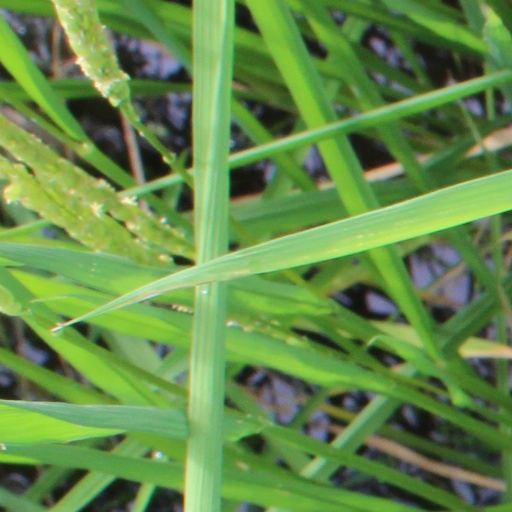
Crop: rice